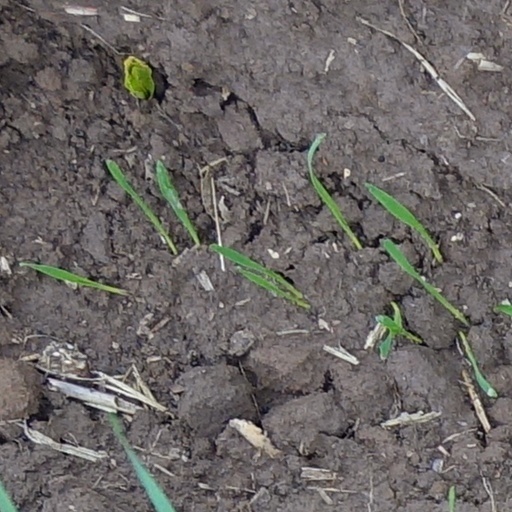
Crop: wheat